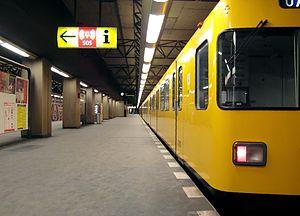
Rohrdamm est une station souterraine de la ligne 7 du métro de Berlin. Elle est située à l'ouest du centre ville de Berlin, sous la voie Nonnendammallee dans le quartier Siemensstad et l'arrondissement de Spandau.